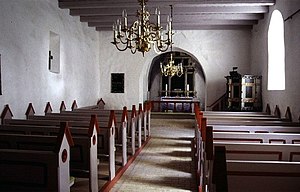
Nørre Kongerslev Kirke
Kirkerummet
Nørre Kongerslev Kirke i Danmark. Skibet set mod øst
Nørre Kongerslev Kirke ligger i Nørre Kongerslev Sogn i Aalborg Kommune; indtil Kommunalreformen i 1970 lå det i Hellum Herred, Aalborg Amt.